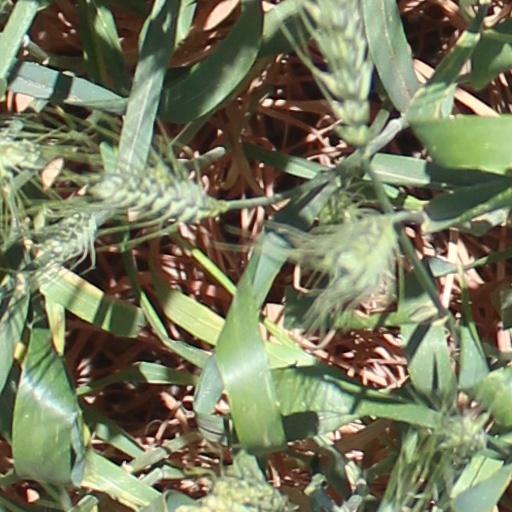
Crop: wheat